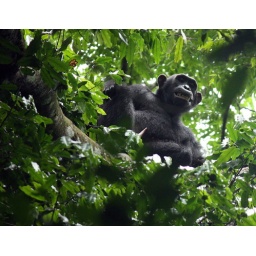
Here the male is threatening other males in order to establish a higher space in the hierarchy for mating the female in heat.